Harry H. Pfeiffer

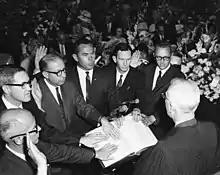
Pfeiffer with Paul Danahy, Richard S. Hodes, John R. Culbreath, Tommy Stevens and Charles E. Davis Jr. in 1967

Harry H. Pfeiffer (died October 1970) was an American politician. He served as a Republican member for the 72nd district of the Florida House of Representatives.